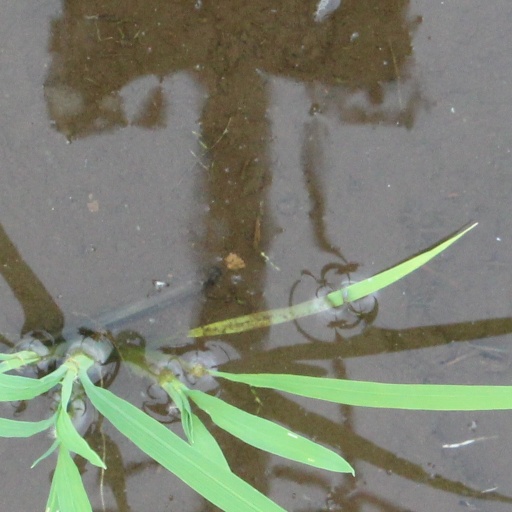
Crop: rice